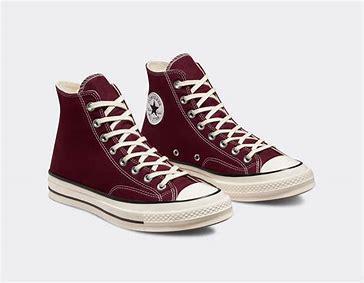
Brand: Converse
Model: Chuck 70 Hi